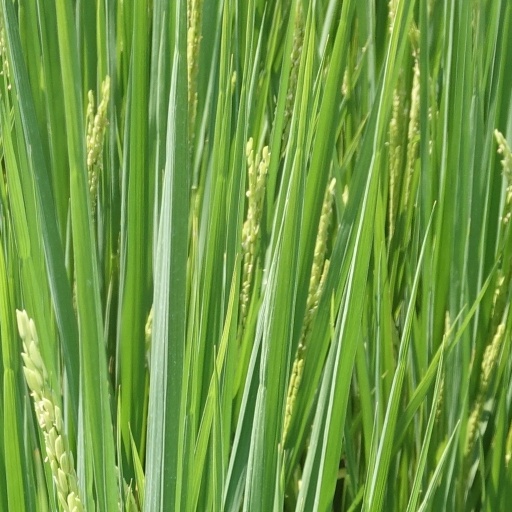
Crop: rice